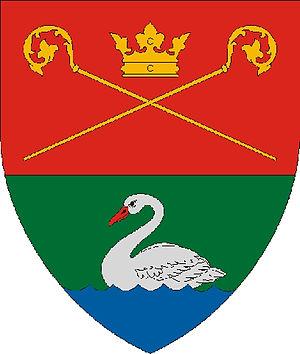
Homorúd est un village et une commune du comitat de Baranya en Hongrie.